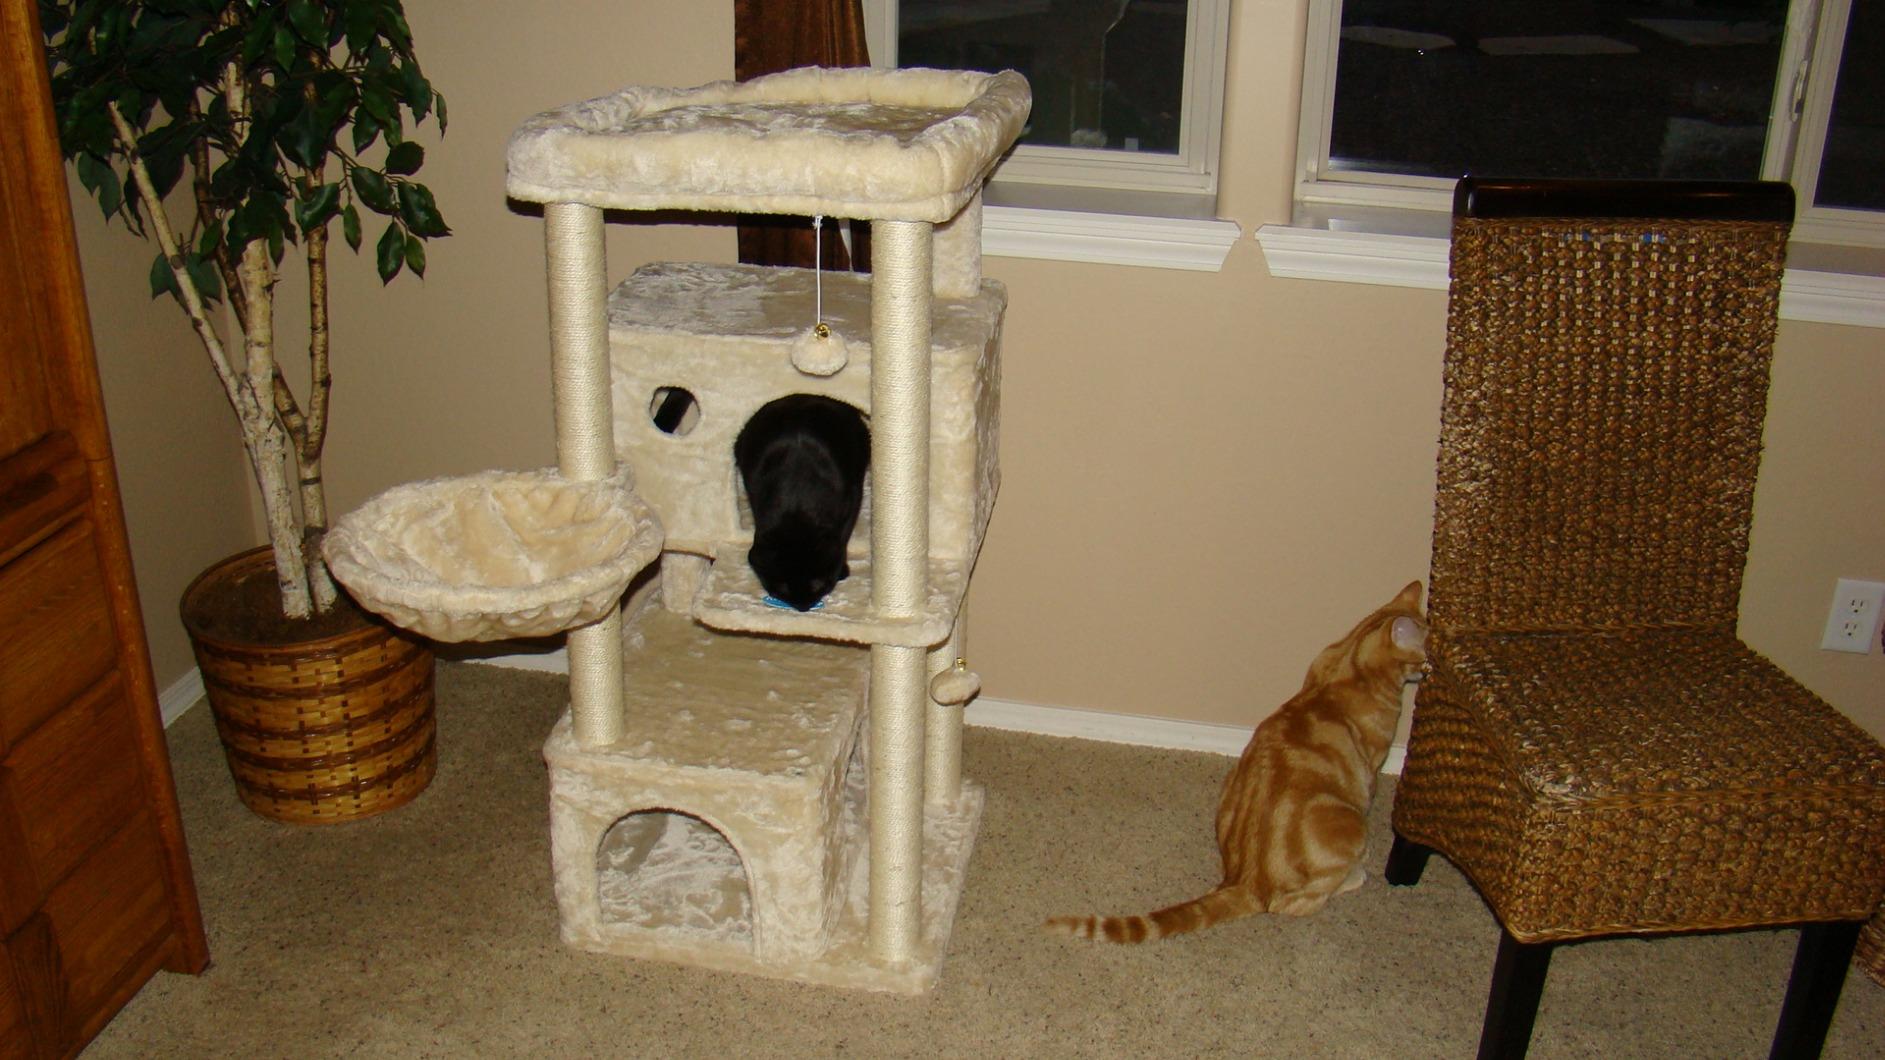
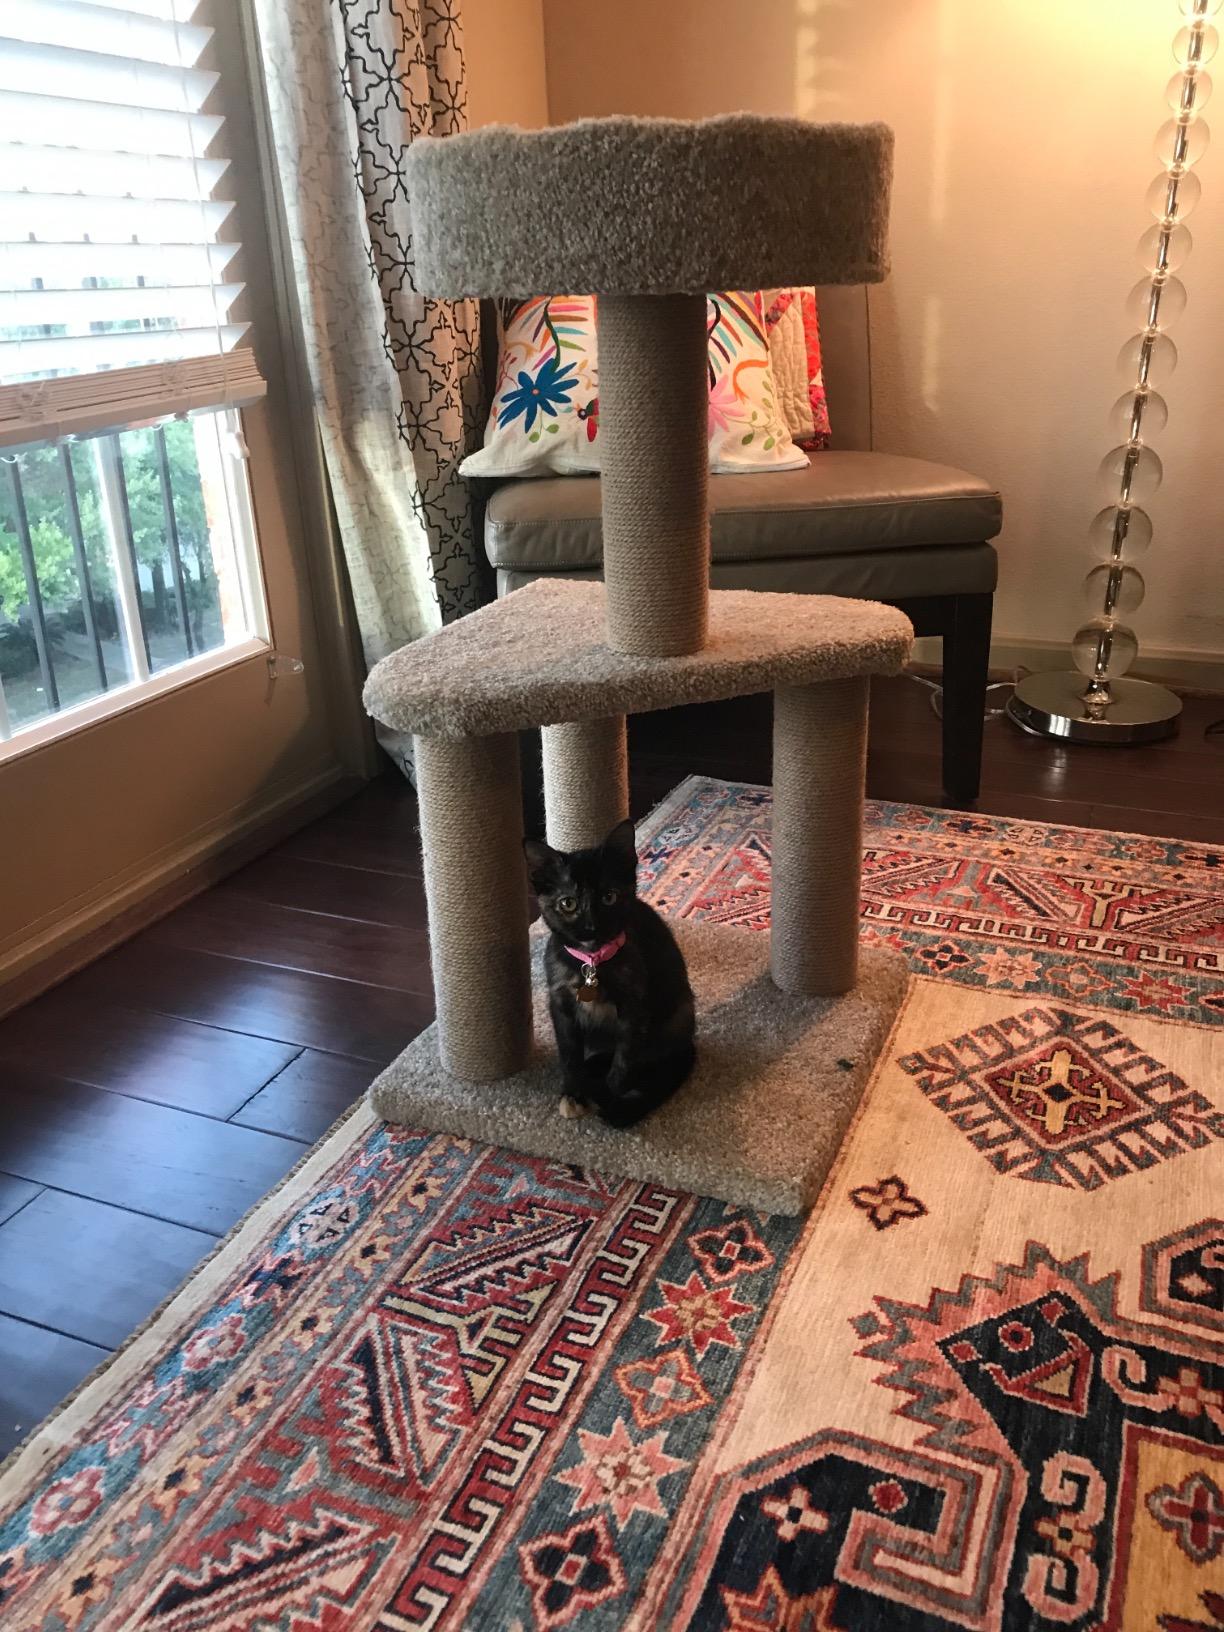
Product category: items_cat tree
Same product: no